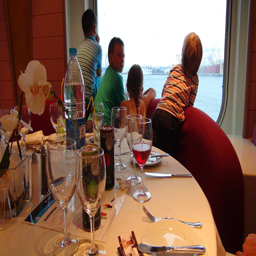
peering out of the portfolio at dinner